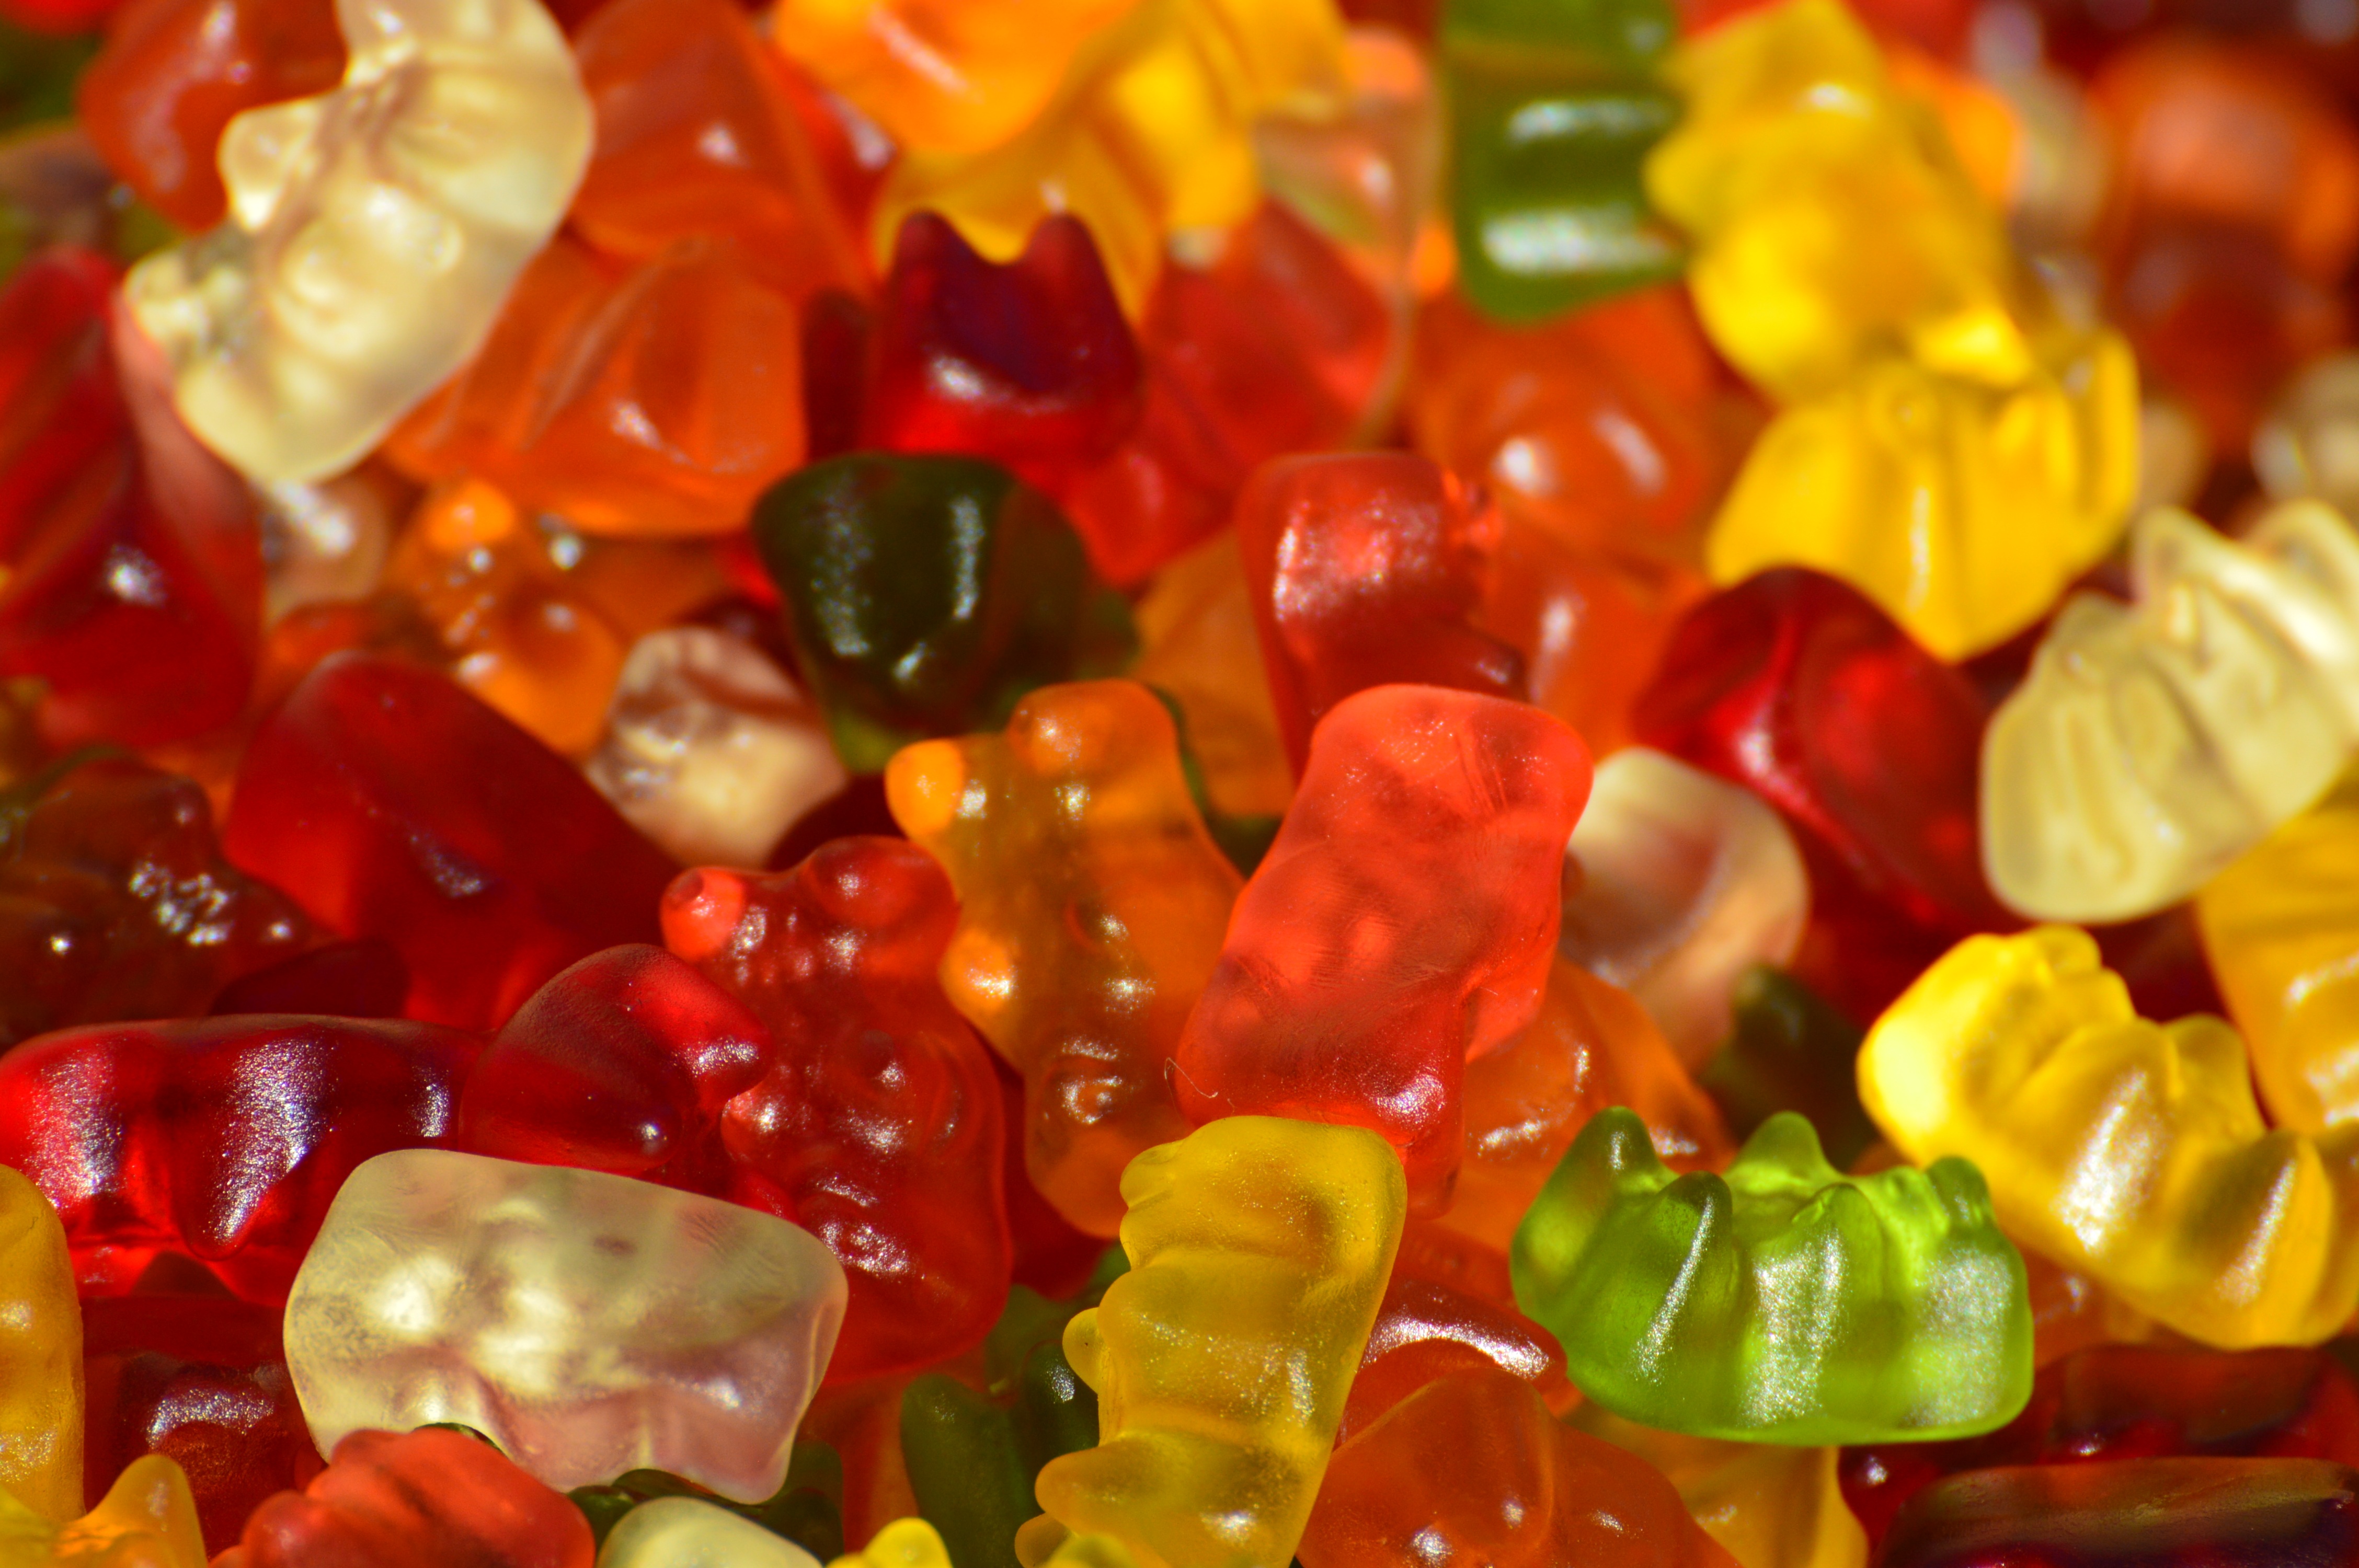
sweet, bear, food, produce, color, colorful, dessert, delicious, brand, children, sugar, candy, sweetness, confectionery, nibble, haribo, gummib rchen, gummi bears, gummib r, fruit gums, fruit jelly mix, candied fruit, gummi candy, wine gum, jelly bean